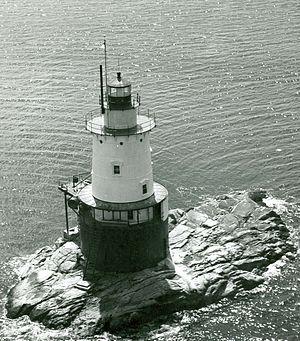
Le phare de Sakonnet est un phare actif situé au large de à Little Compton dans le Comté de Newport.